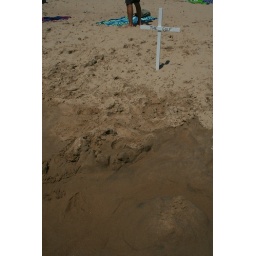
Sand sculptures at a sand sculpture building competition at the beach in Grand Haven.